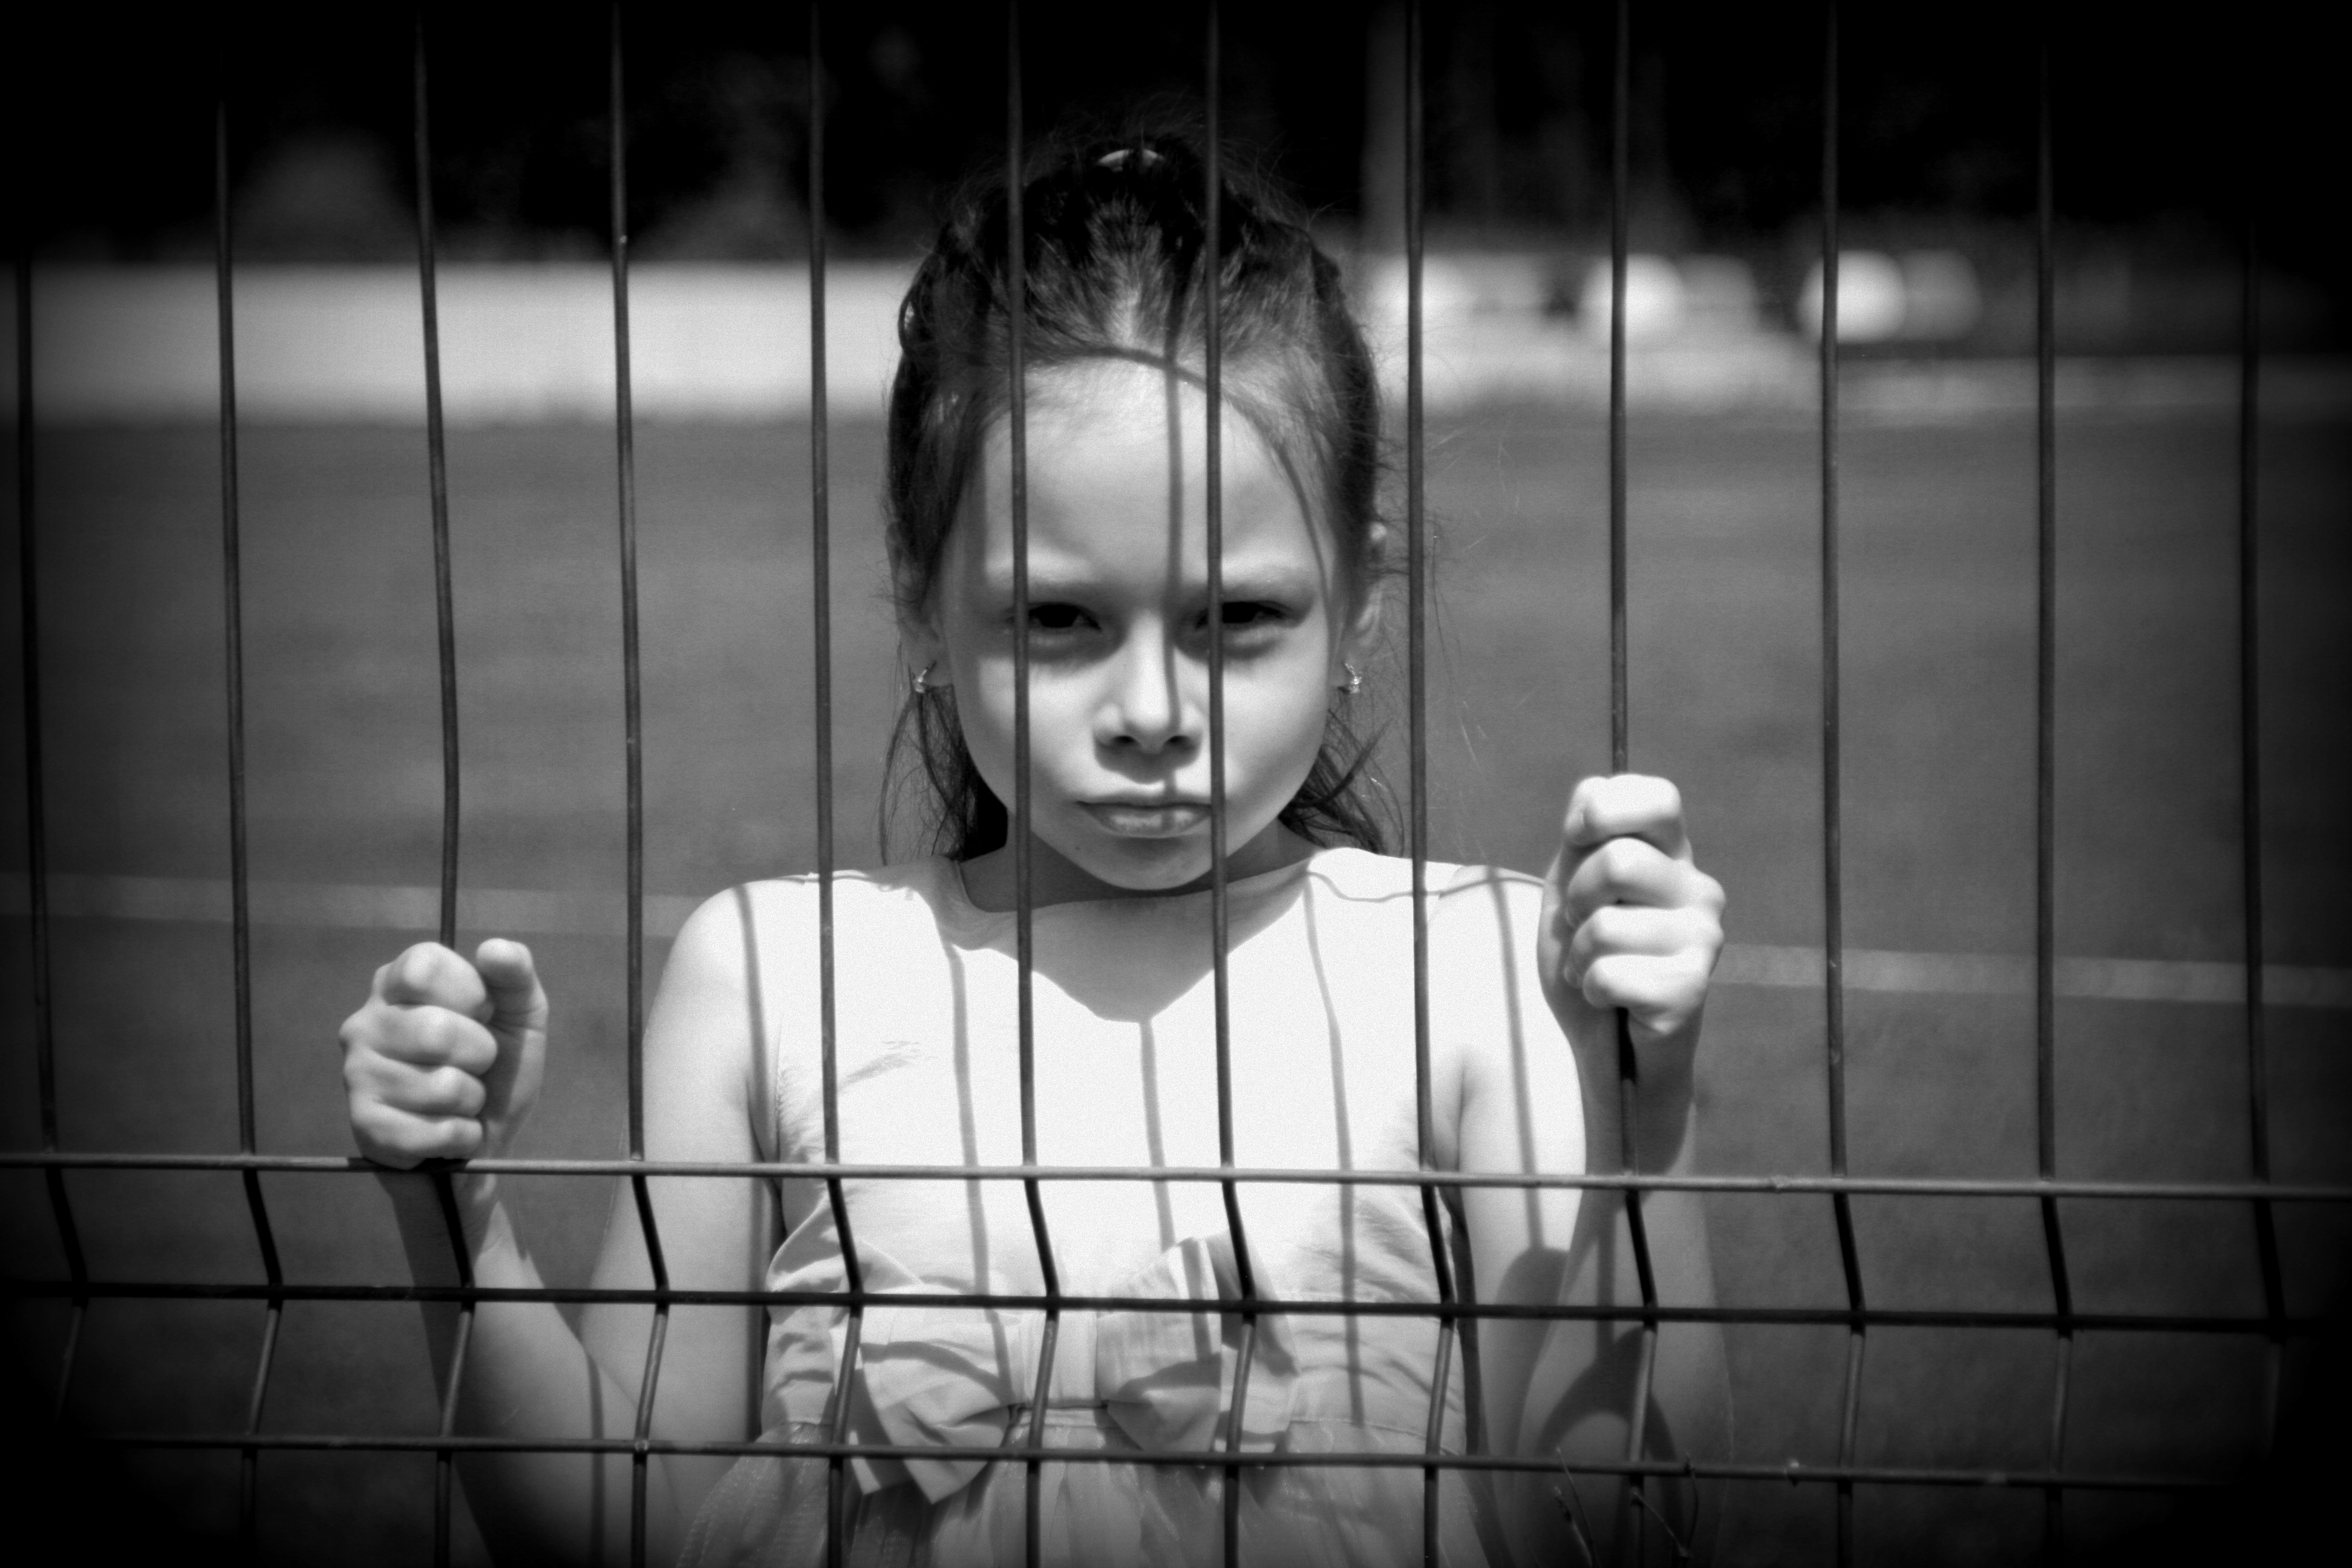
person, black and white, girl, white, photography, portrait, sitting, child, darkness, freedom, black, monochrome, photograph, snapshot, emotion, grateful, monochrome photography, portrait photography, film noir, human positions